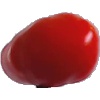
Label: Tomato 2